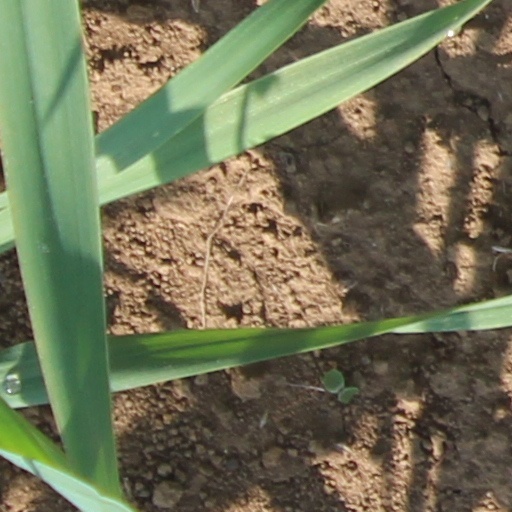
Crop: wheat